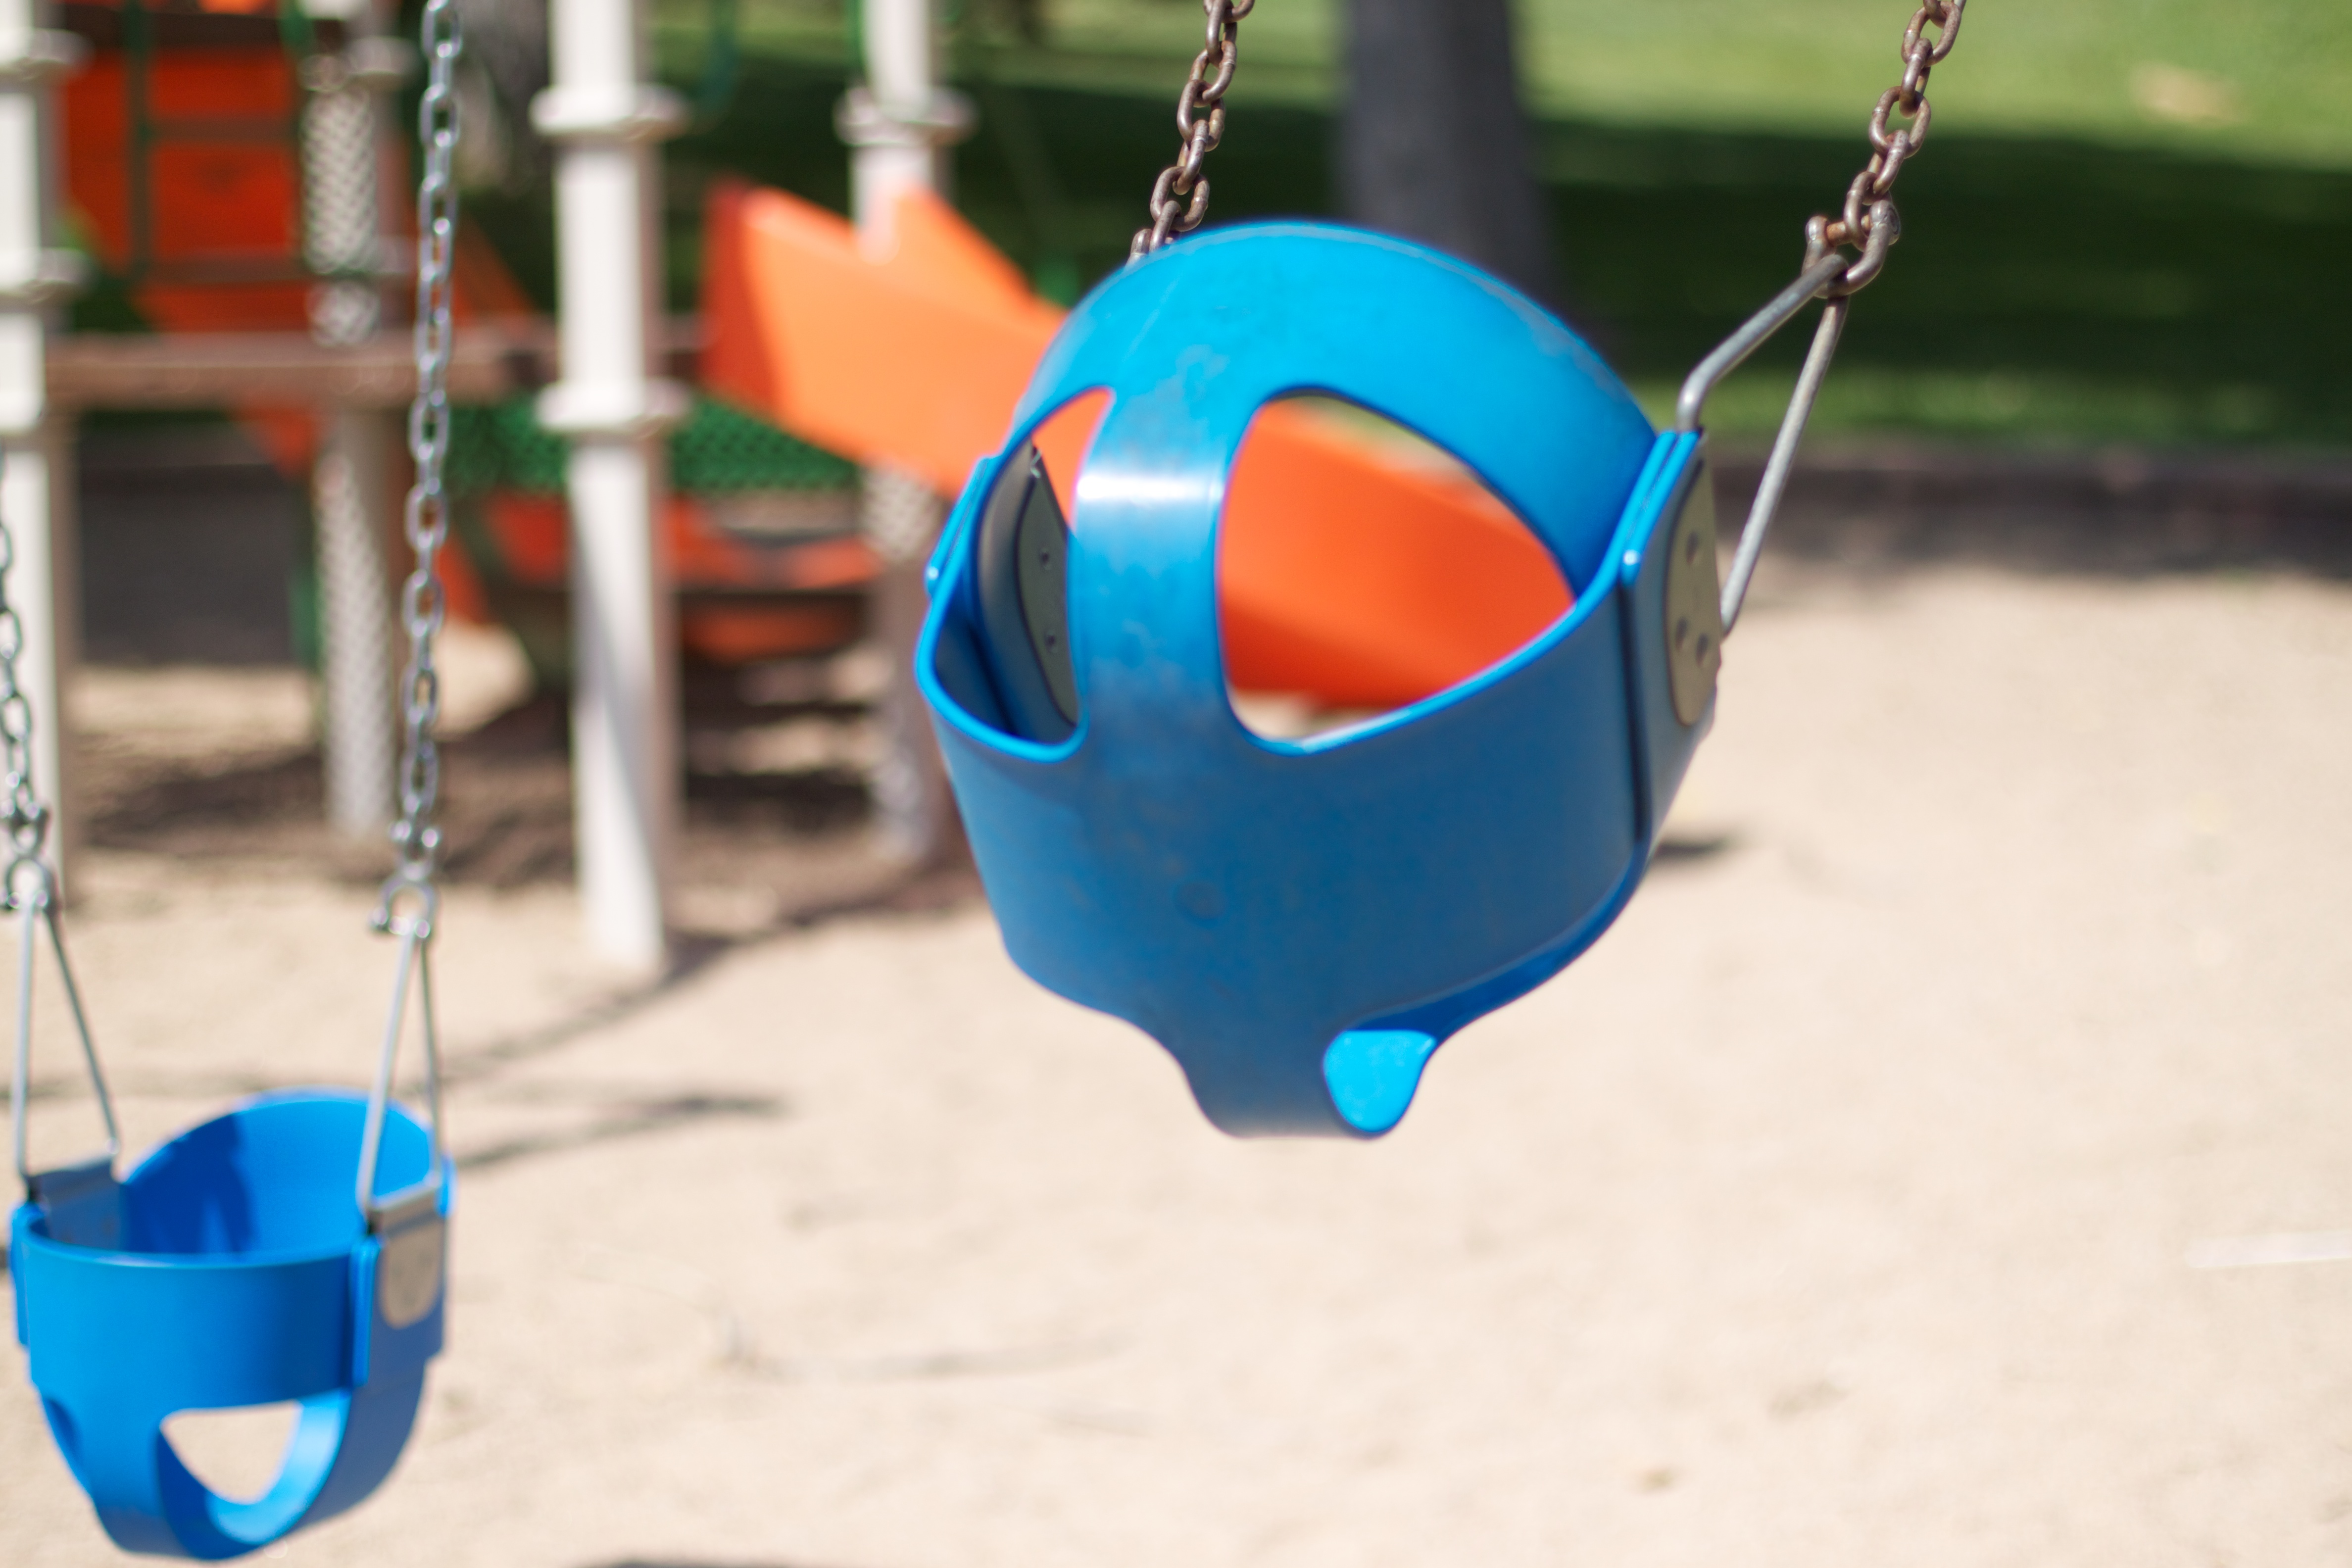
play, color, blue, playground, odyssey, outdoor play equipment